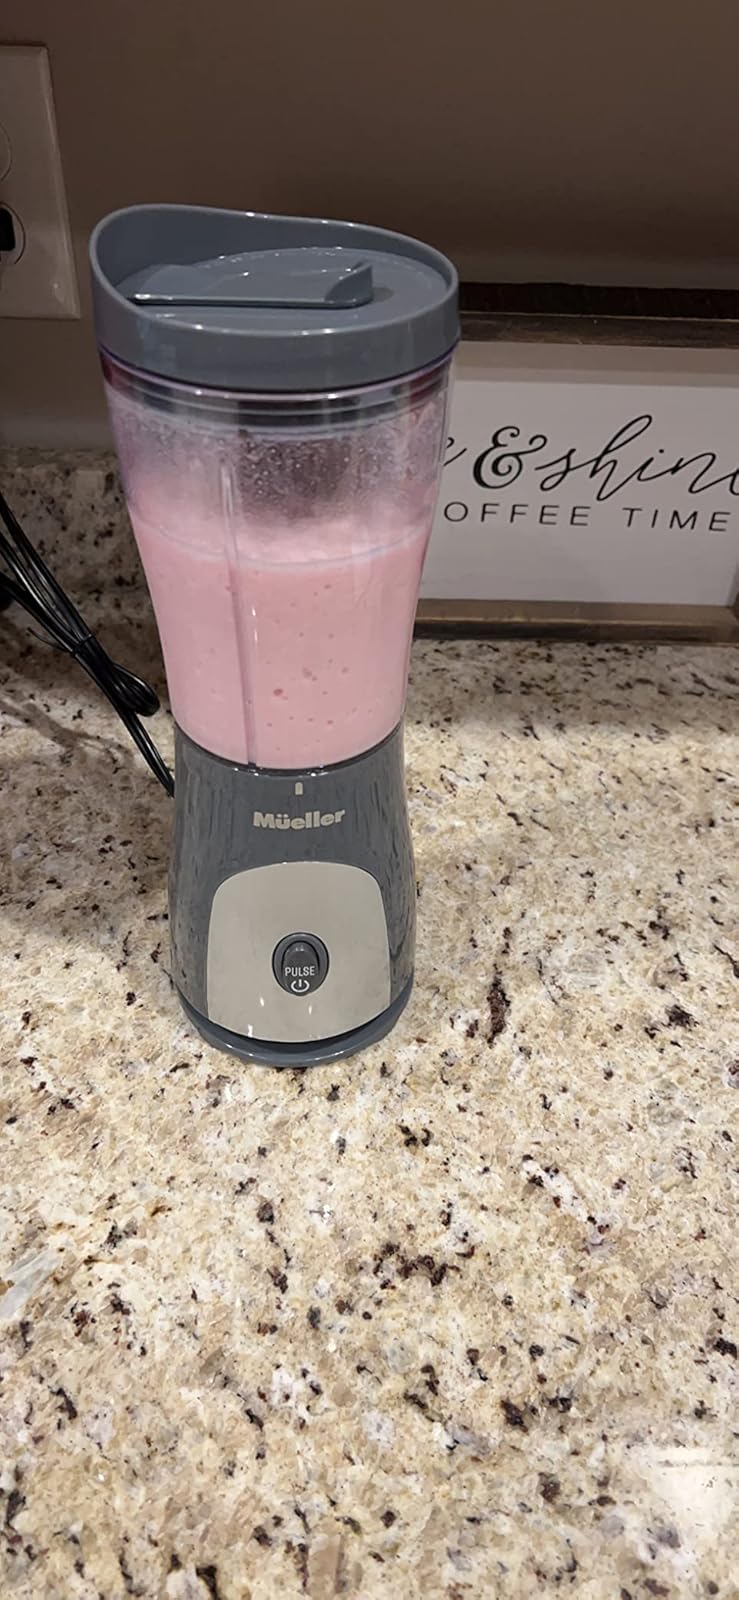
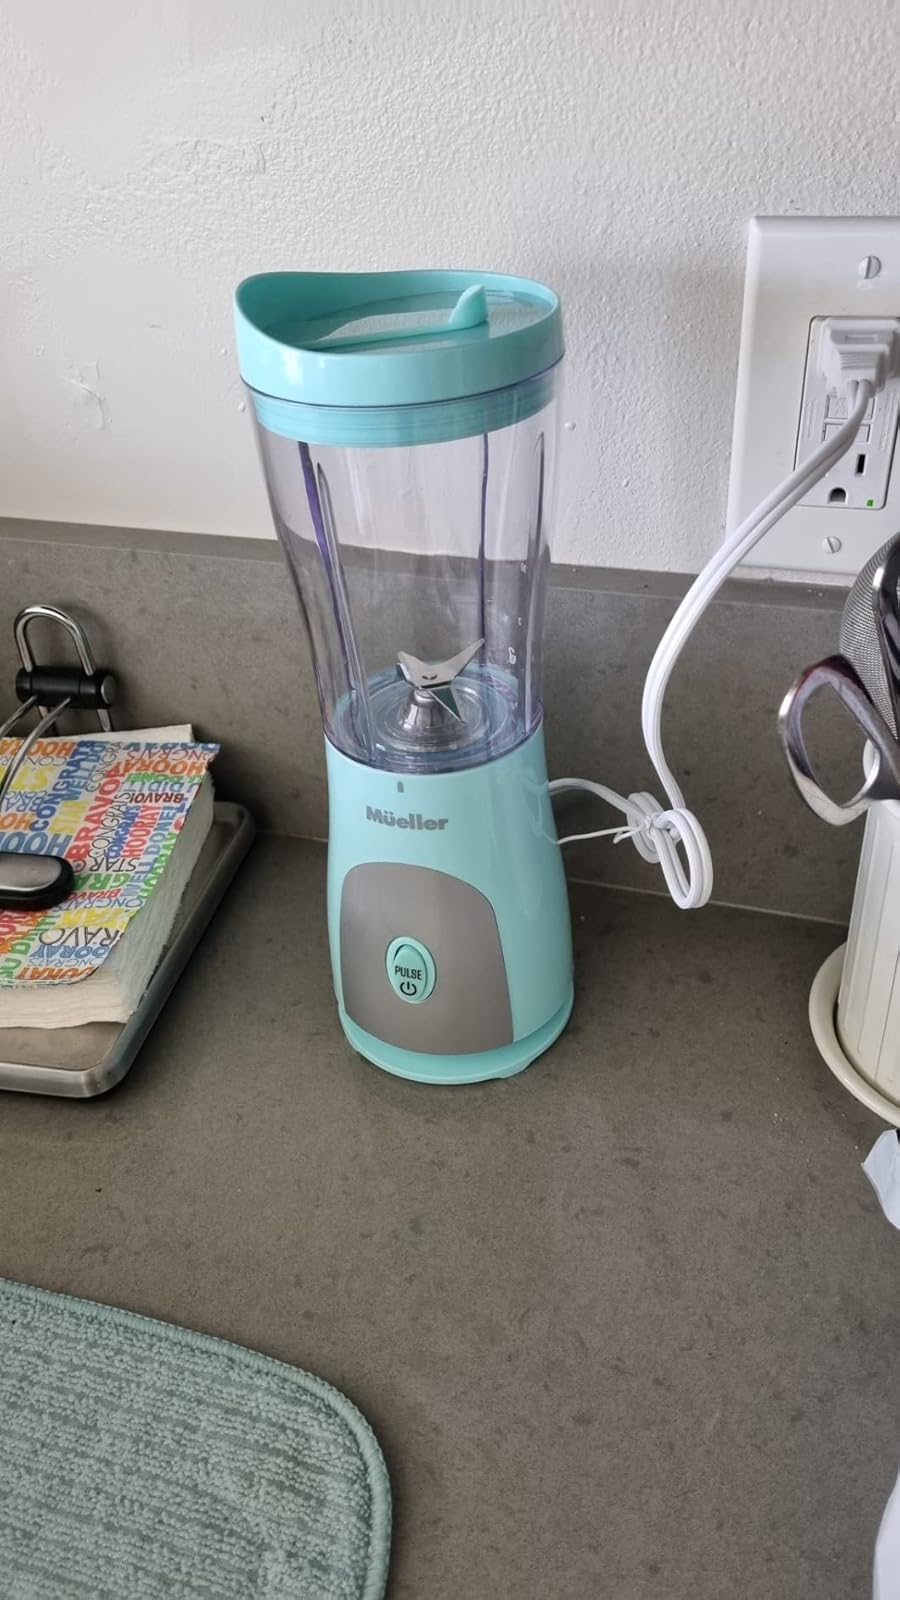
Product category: items_blender
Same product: no